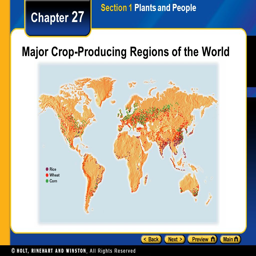
major crop - producing regions of the world